Arenberg Castle, Salzburg

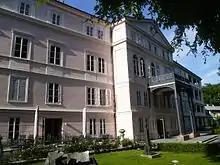
Schloss Arenberg in 2012

The Arenberg Castle ("Schloss Arenberg" or "Schloss Bürglstein") is a castle on the right bank of the river Salzach in Salzburg.